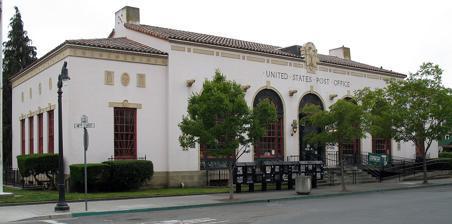
Building: United States Post Office (Petaluma, California)
Country: United States of America
Year built: 1933
United States historic post office United States historic place U.S. Post Office U.S. National Register of Historic Places as of 2010 Show map of California Show map of the United States Location 120 Fourth Street, Petaluma , California Coordinates 38°13′54″N 122°38′15″W / 38.23167°N 122.63750°W / 38.23167; -122.63750 Area 0.75 acres (0.30 ha) Built 1933 Architect James A. Wetmore and Louis A. Simon Architectural style Mission /Spanish Revival MPS US Post Office in California 1900-1941 TR NRHP reference No. 85000140 Added to NRHP January 11, 1985 The United States Post Office in Petaluma , California, is located at 120 West Fourth Street.  The building, completed in 1933, has been listed on the National Register of Historic Places since 1985. The building is in the Spanish Colonial Revival style with some Gothic touches.  Its front side (facing Fourth Street) presents five rounded arches surmounted by a terracotta frieze .  The front portion of the roof is covered with interlocking clay tiles. Its NRHP nomination states: "The Petaluma Post Office derives its significance from its relation to the federal building programs of the 1920s and 1930s as they developed in California. It is an example of a style transitional between the classicism of the twenties and the Starved Classical style of the thirties." See also National Register of Historic Places listings in Sonoma County, California List of United States post offices References